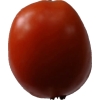
Label: tomato